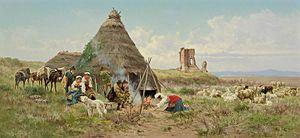
Pietro Barucci, né le 20 avril 1845 à Rome et mort en 1917 dans la même ville, est un peintre italien, principalement des paysages des zones rurales autour de Rome.